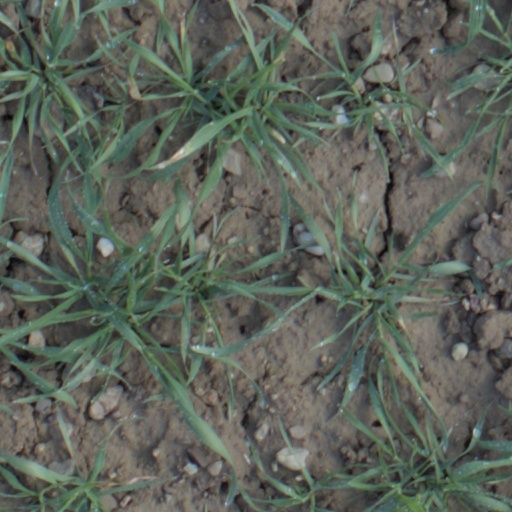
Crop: wheat